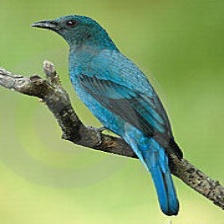
Species: FAIRY BLUEBIRD
Scientific name: IRENA